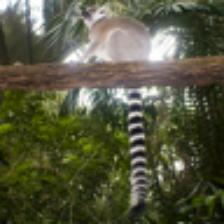
Label: NonHuman